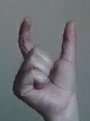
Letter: nun